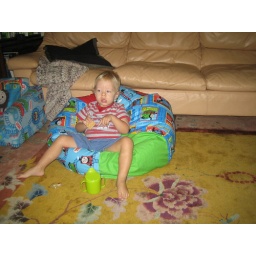
my boy in his new bean bag - move over Thomas couch!